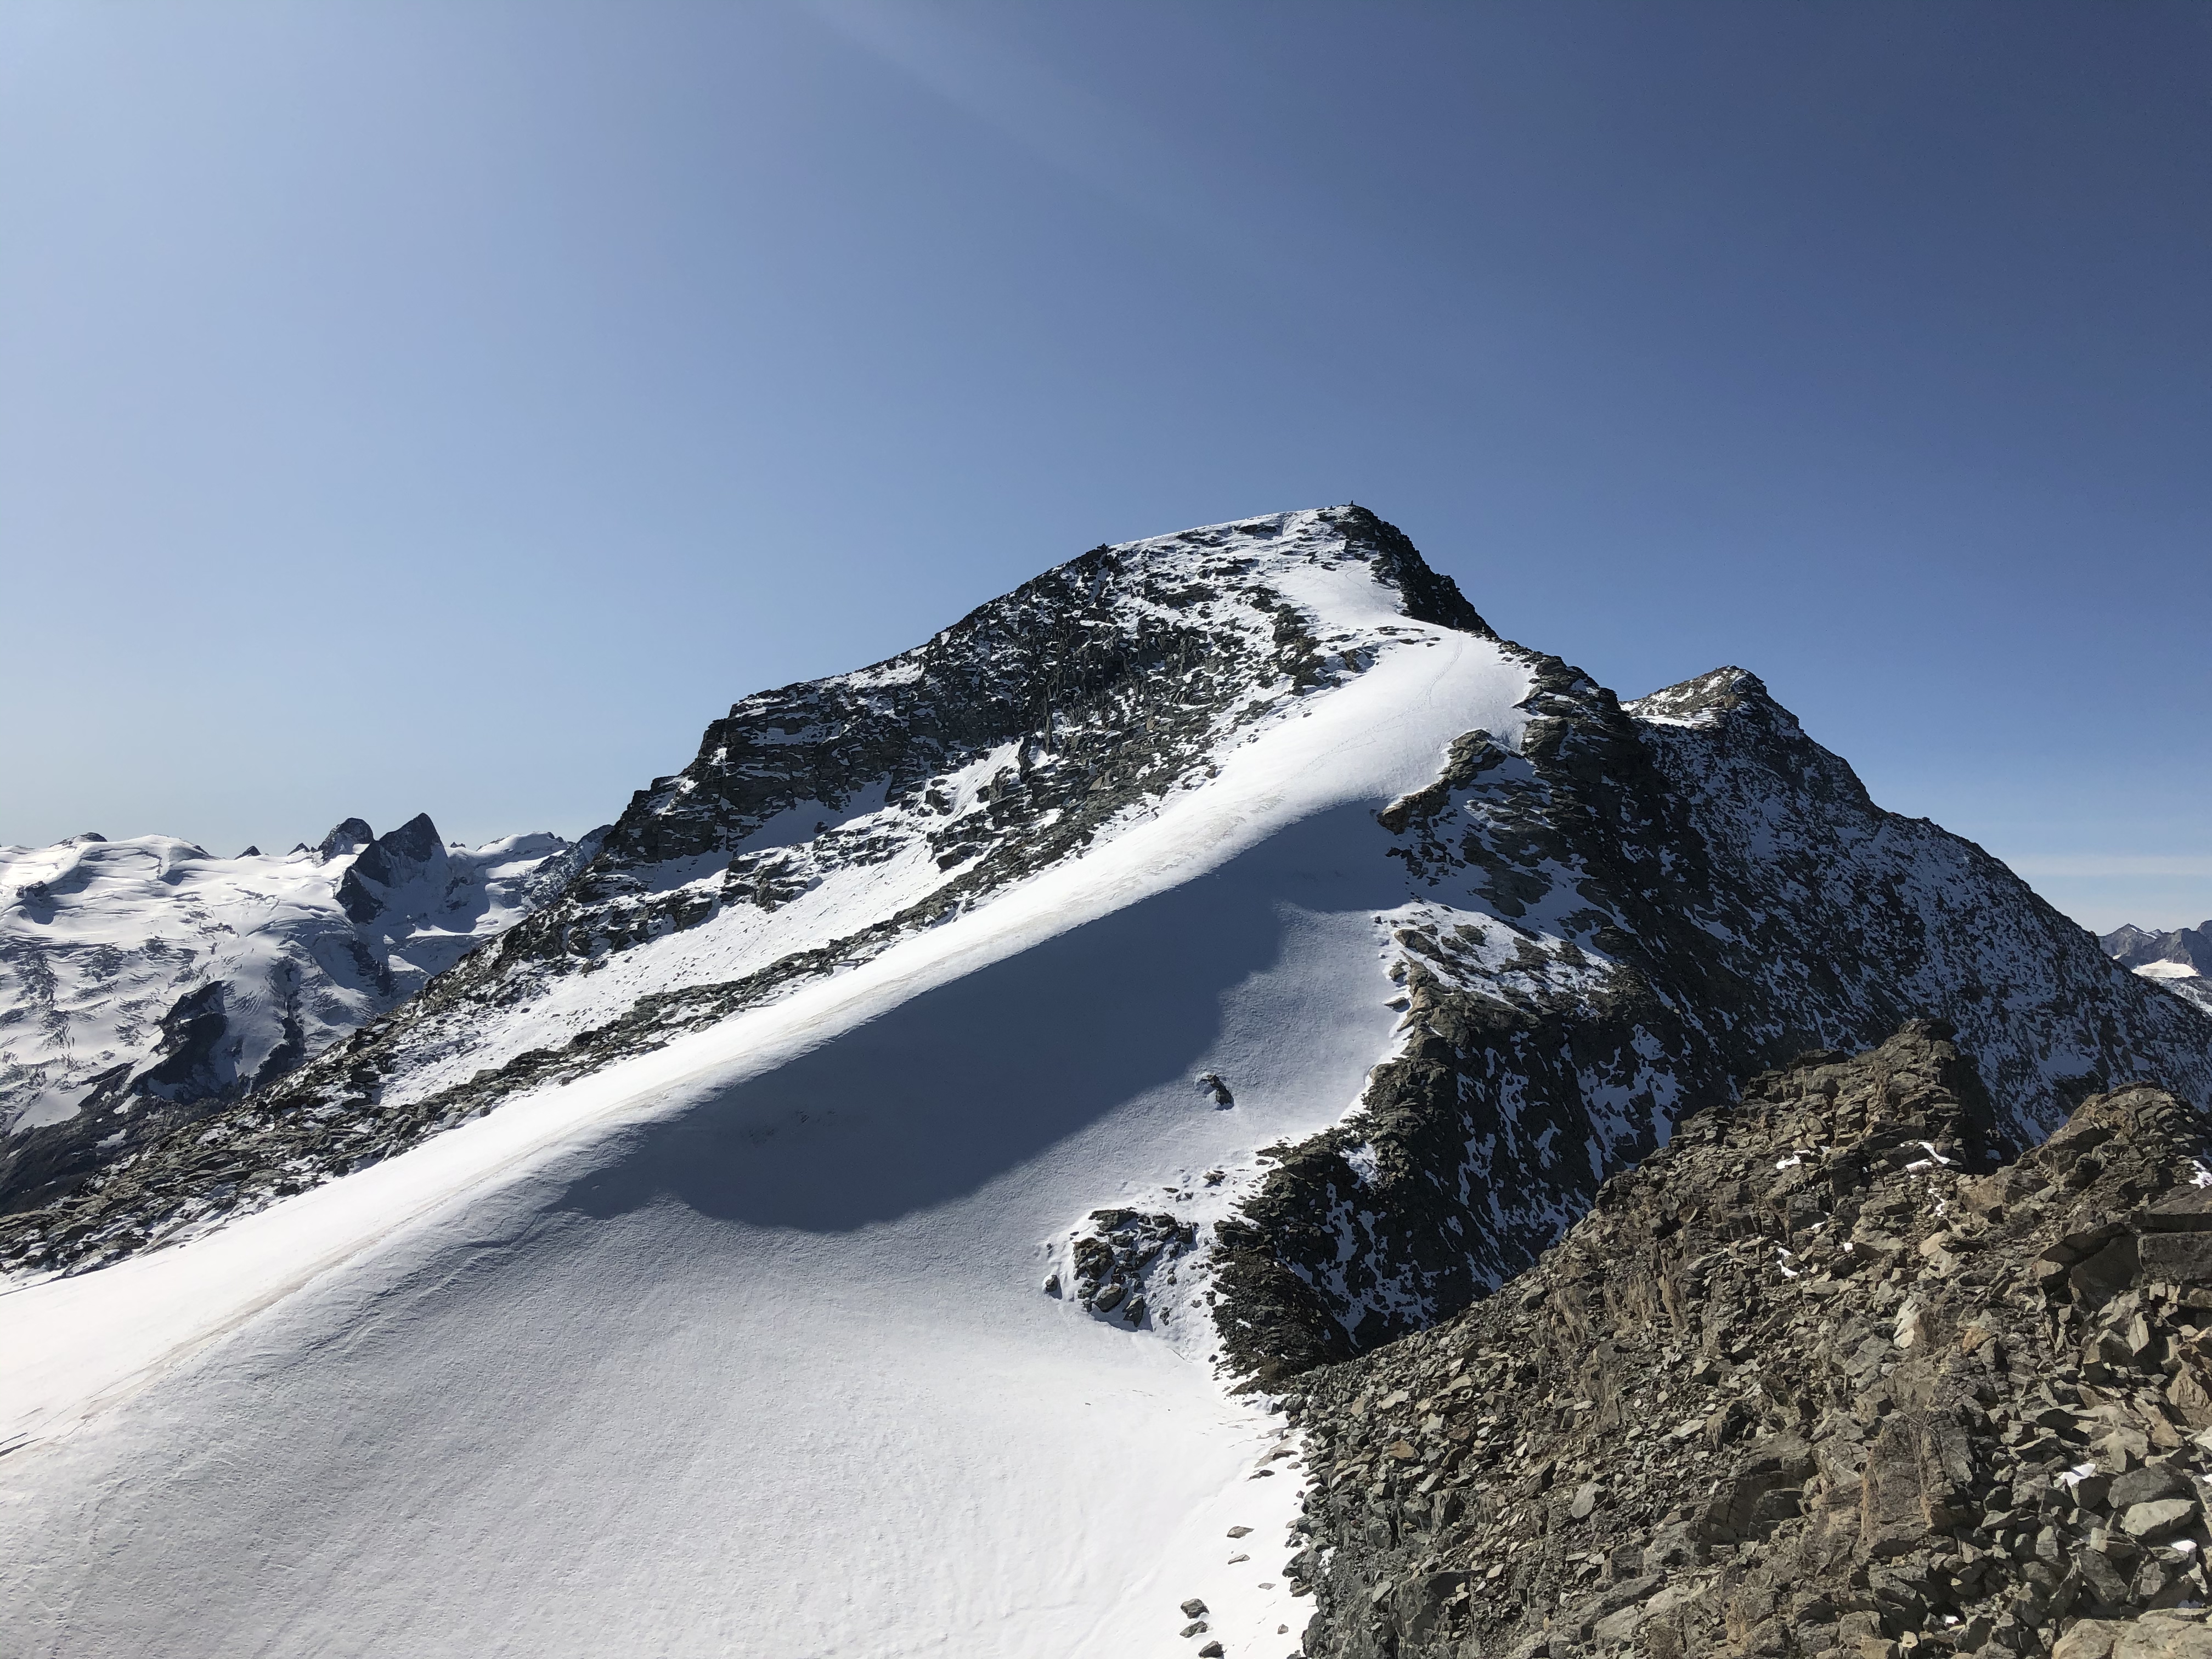
natural, mountainous landforms, mountain, snow, ridge, mountain range, glacial landform, winter, alps, sky, nunatak, slope, summit, geological phenomenon, ar te, massif, moraine, fell, tree, glacier, terrain, rock, hill, mountain pass, ice cap, cirque, cloud, landscape, hill station, ice